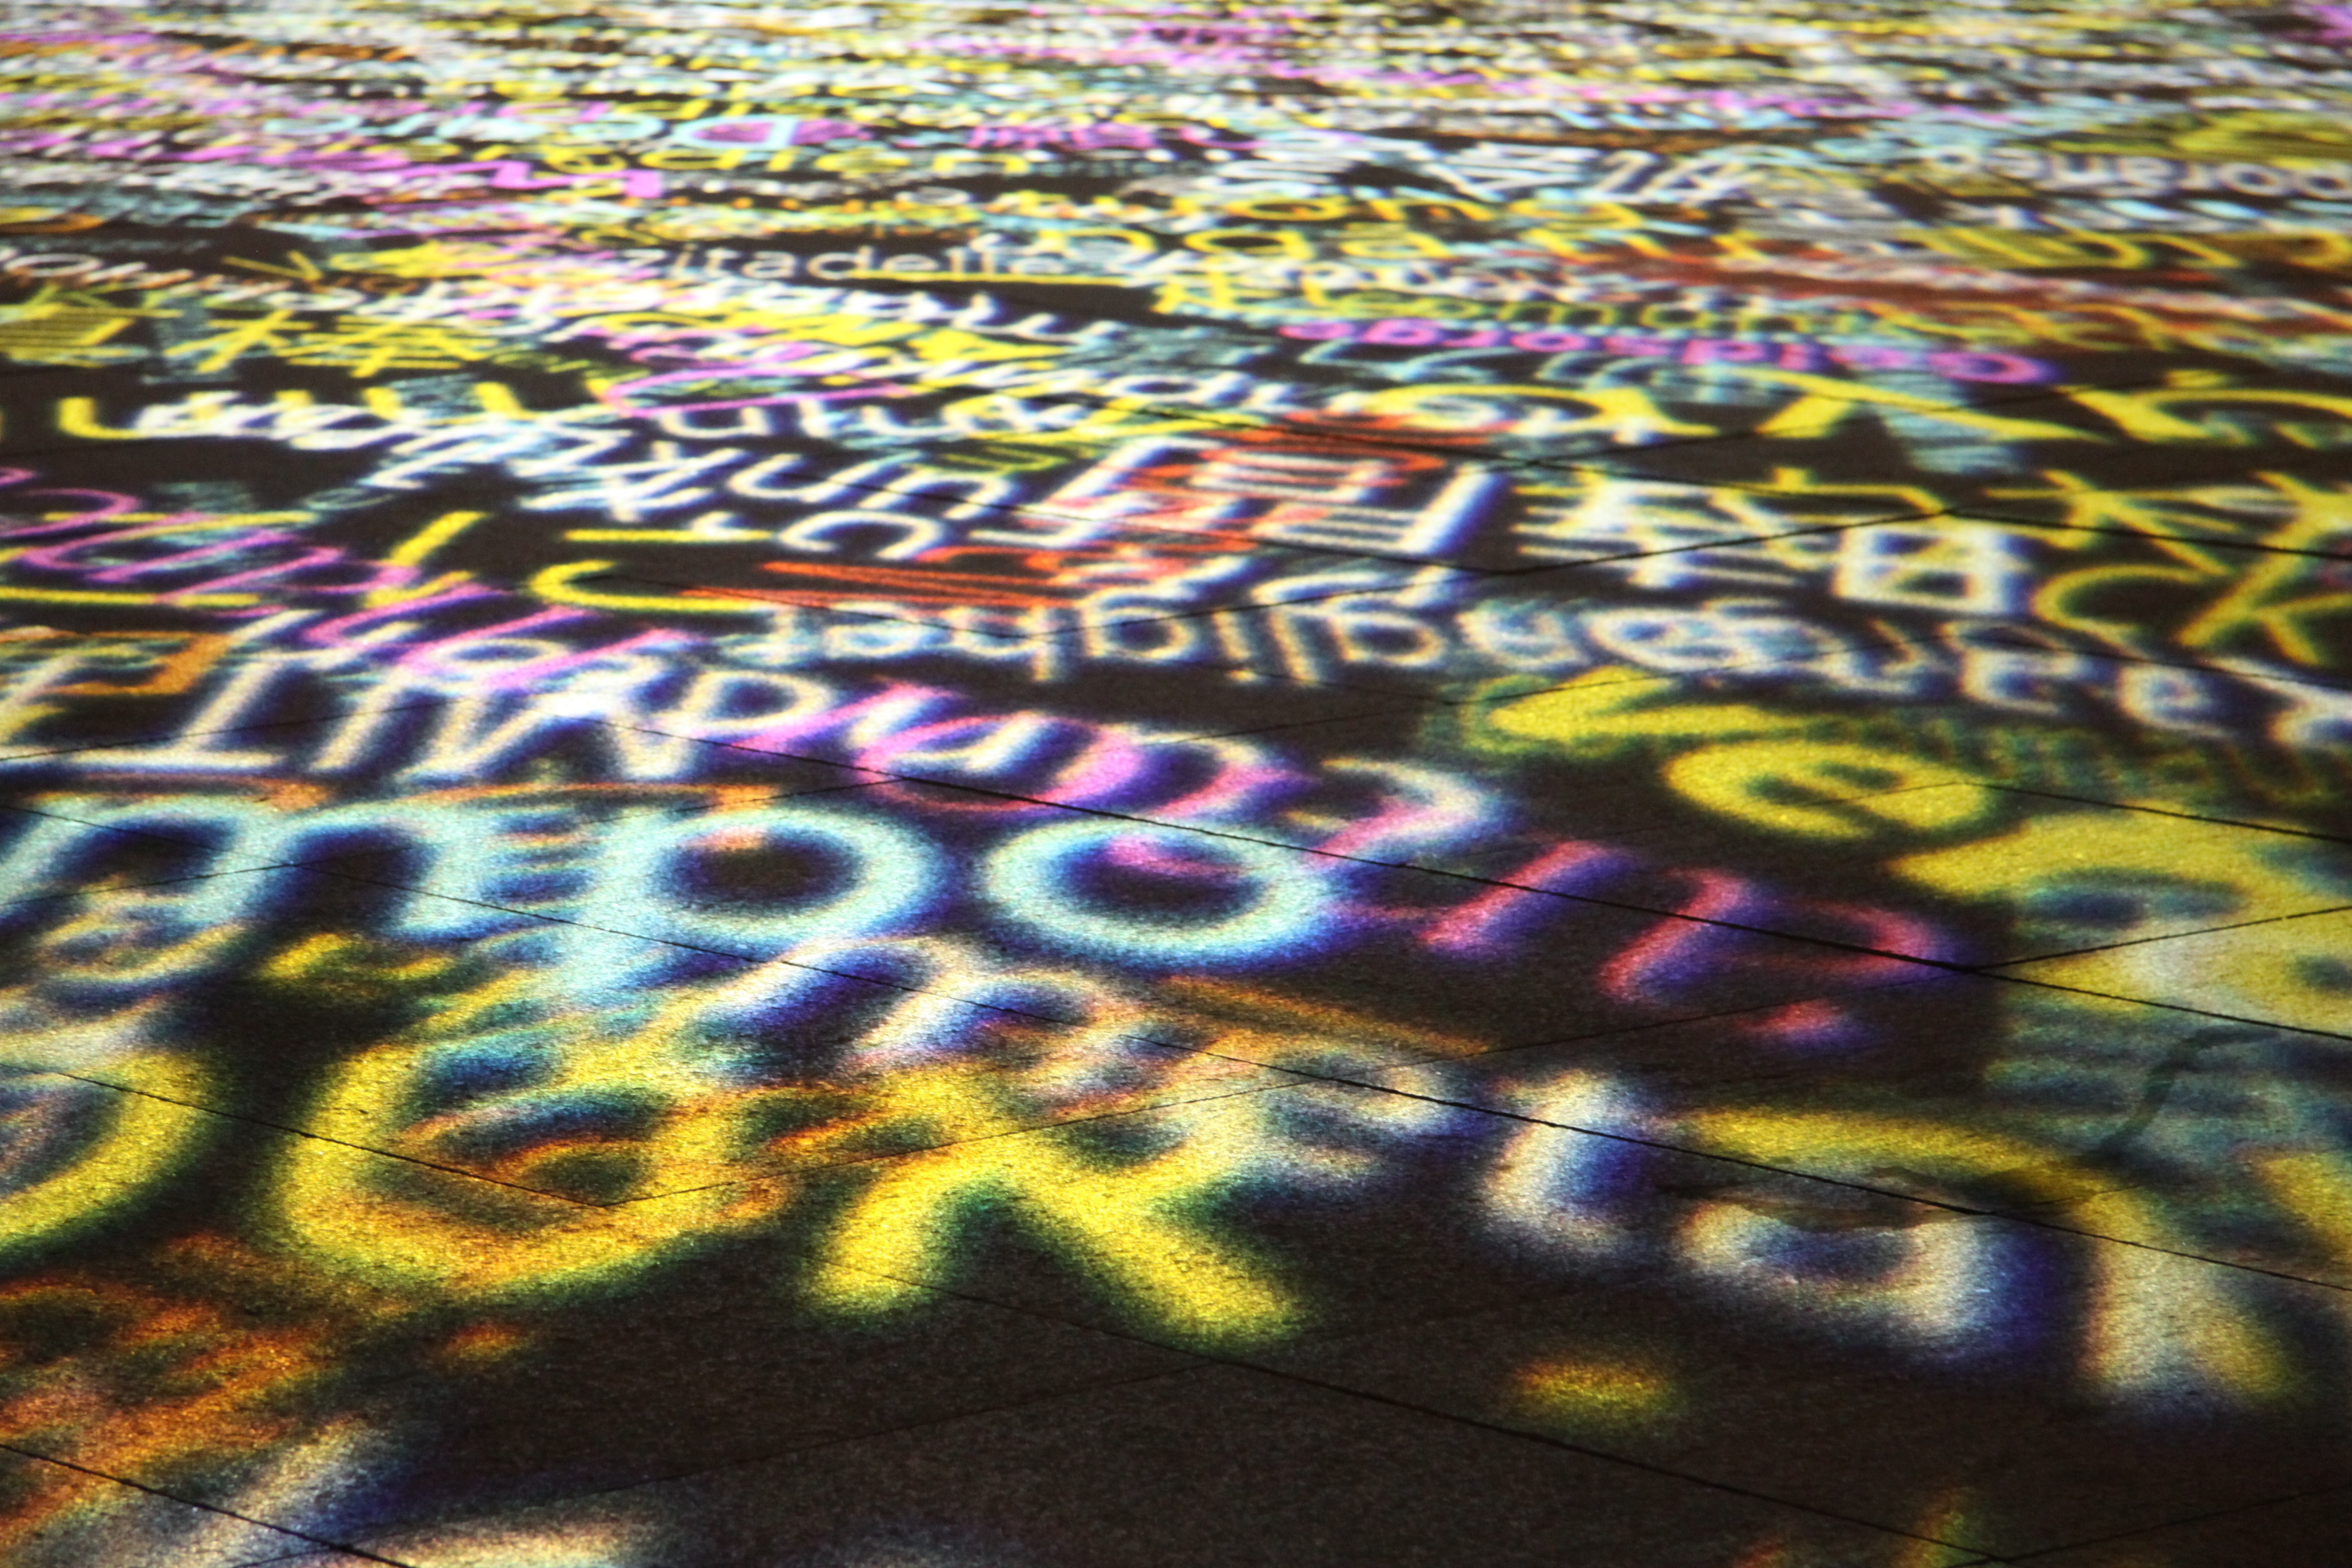
light, night, pattern, typography, graffiti, font, art, berlin, festival of lights